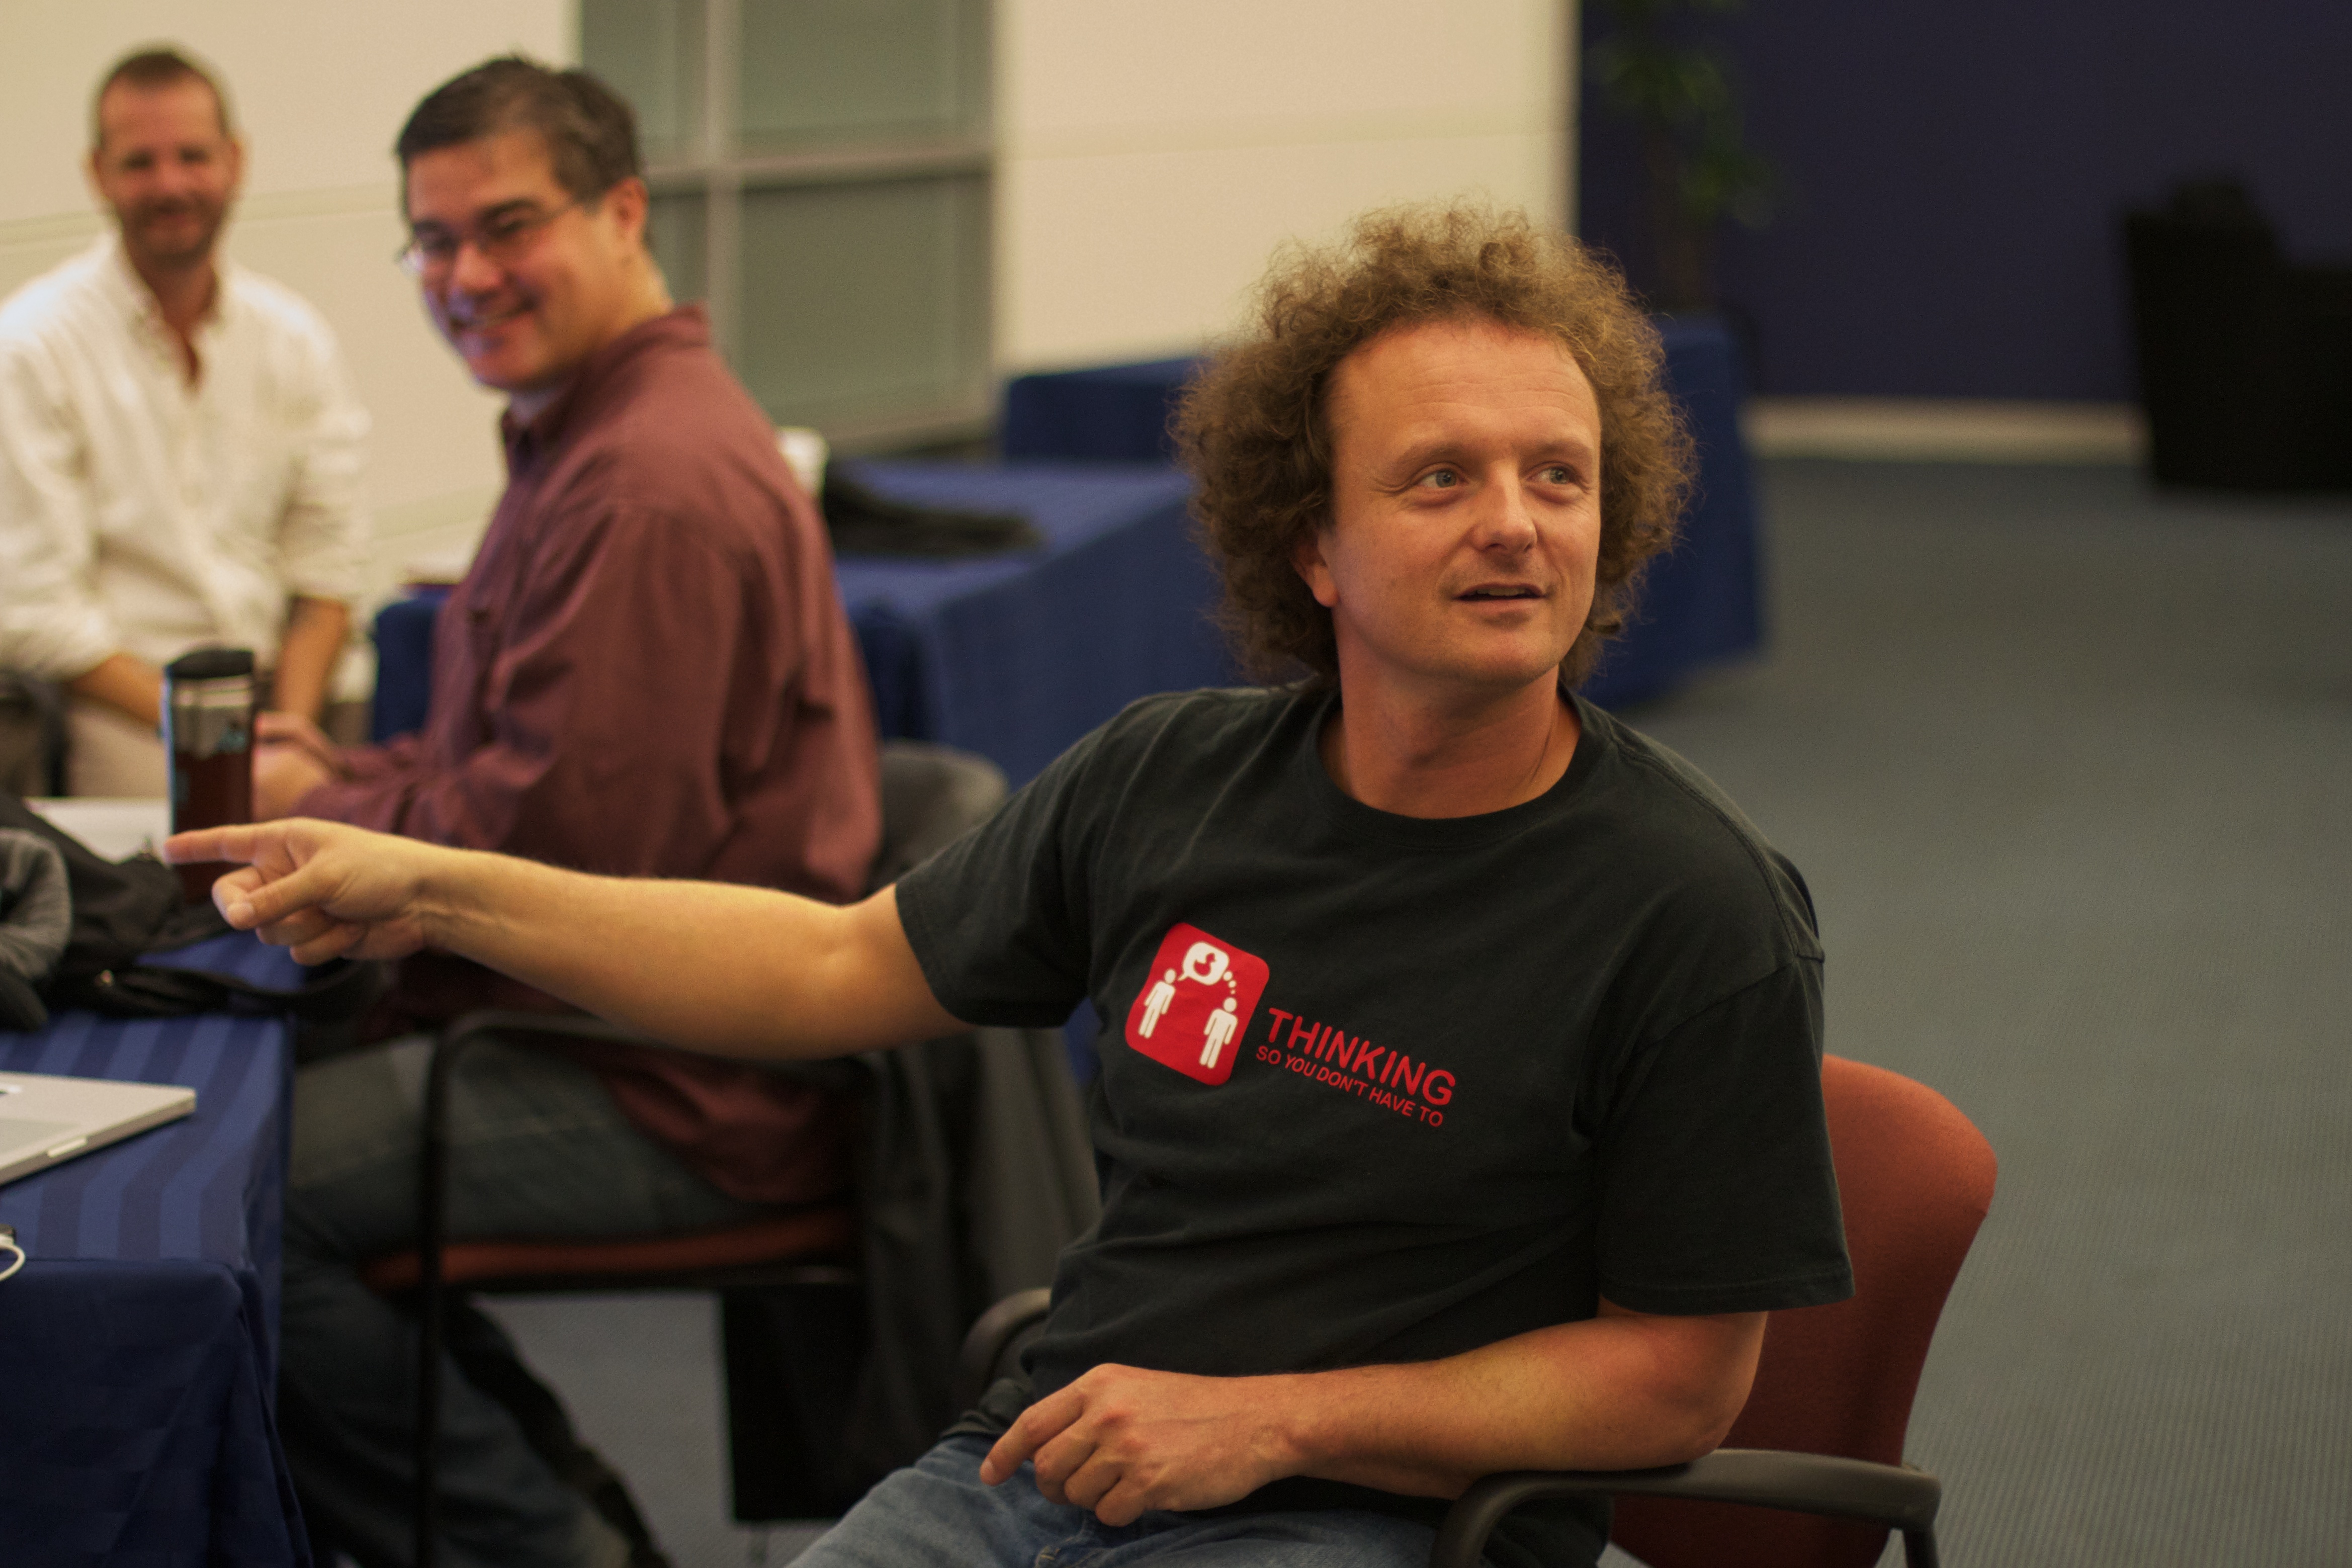
recreation, communication, student, professional, senior citizen, fun, opened12, institution, indoor games and sports